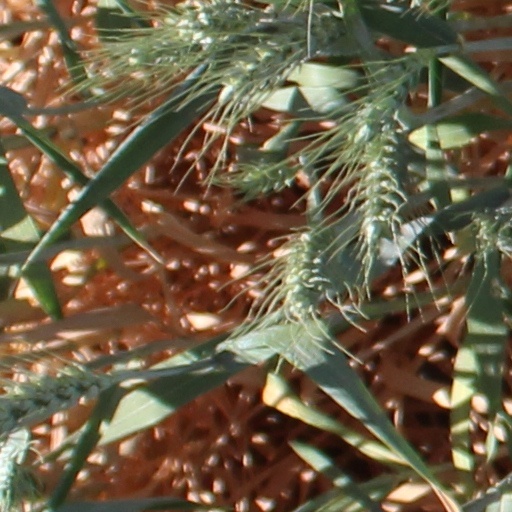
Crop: wheat